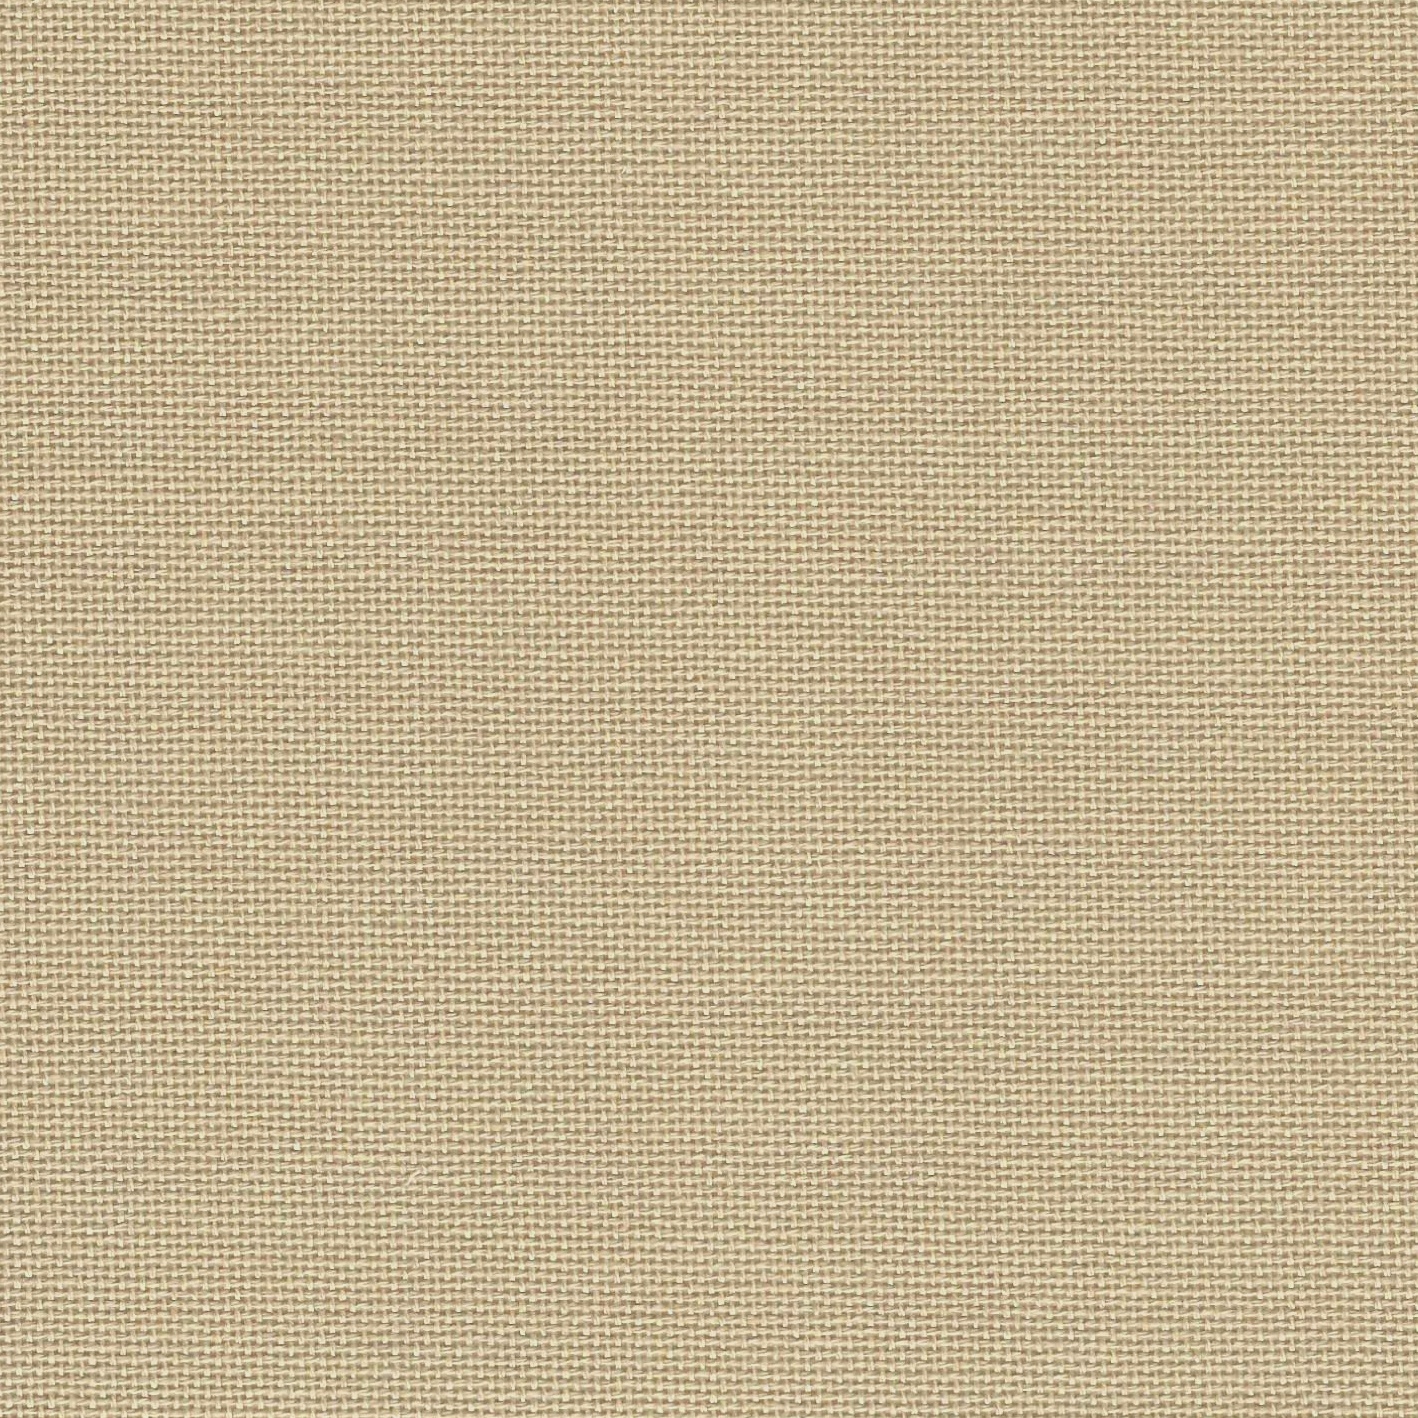
Zweigart Brittney Evenweave 28Ct Mushroom 753270-309 Fat Quarter
Brand: Zweigart
Brittney 28 Count Evenweave Cross Stitch Cloth is similar to DMC 842 52% Cotton 48% Modal Fat Quarter measures 50 x 70cm
Category: Arts & Entertainment > Hobbies & Creative Arts > Arts & Crafts > Art & Crafting Materials > Textiles > Crafting Canvas > Needlecraft Canvas > Evenweave Fabric